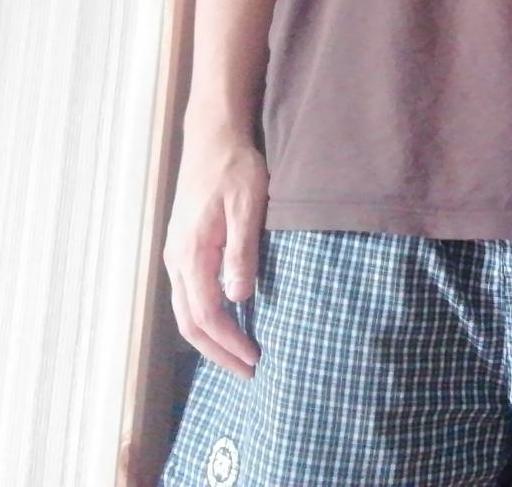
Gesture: no_gesture